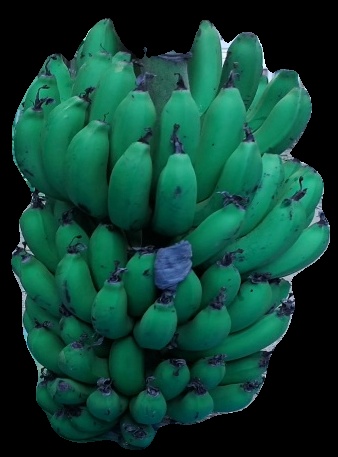
Variety: pachbale
Grade: grade2